Kyiv Central Bus Station

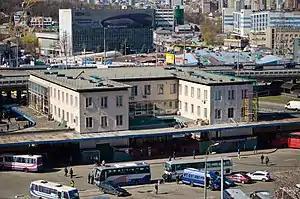
Kyiv Central Bus Station

Kyiv Central Bus Station is the main and the largest bus station in Kyiv, Ukraine. It specializes in international and intercity (coach) services; suburban routes also present. The Central Bus Station is located on Demiivska Square in the Holosiiv neighborhood not far from the city center.